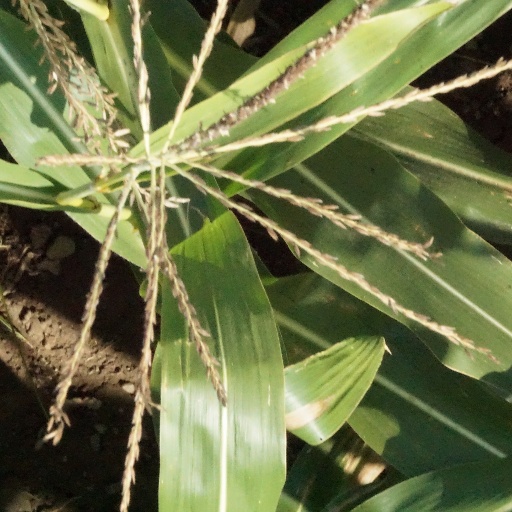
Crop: maize; corn